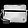
Label: Bag